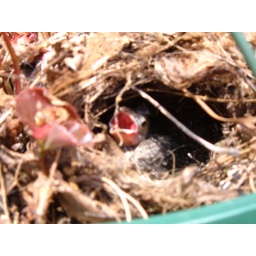
Last of 4 in my neighbor's flower pot